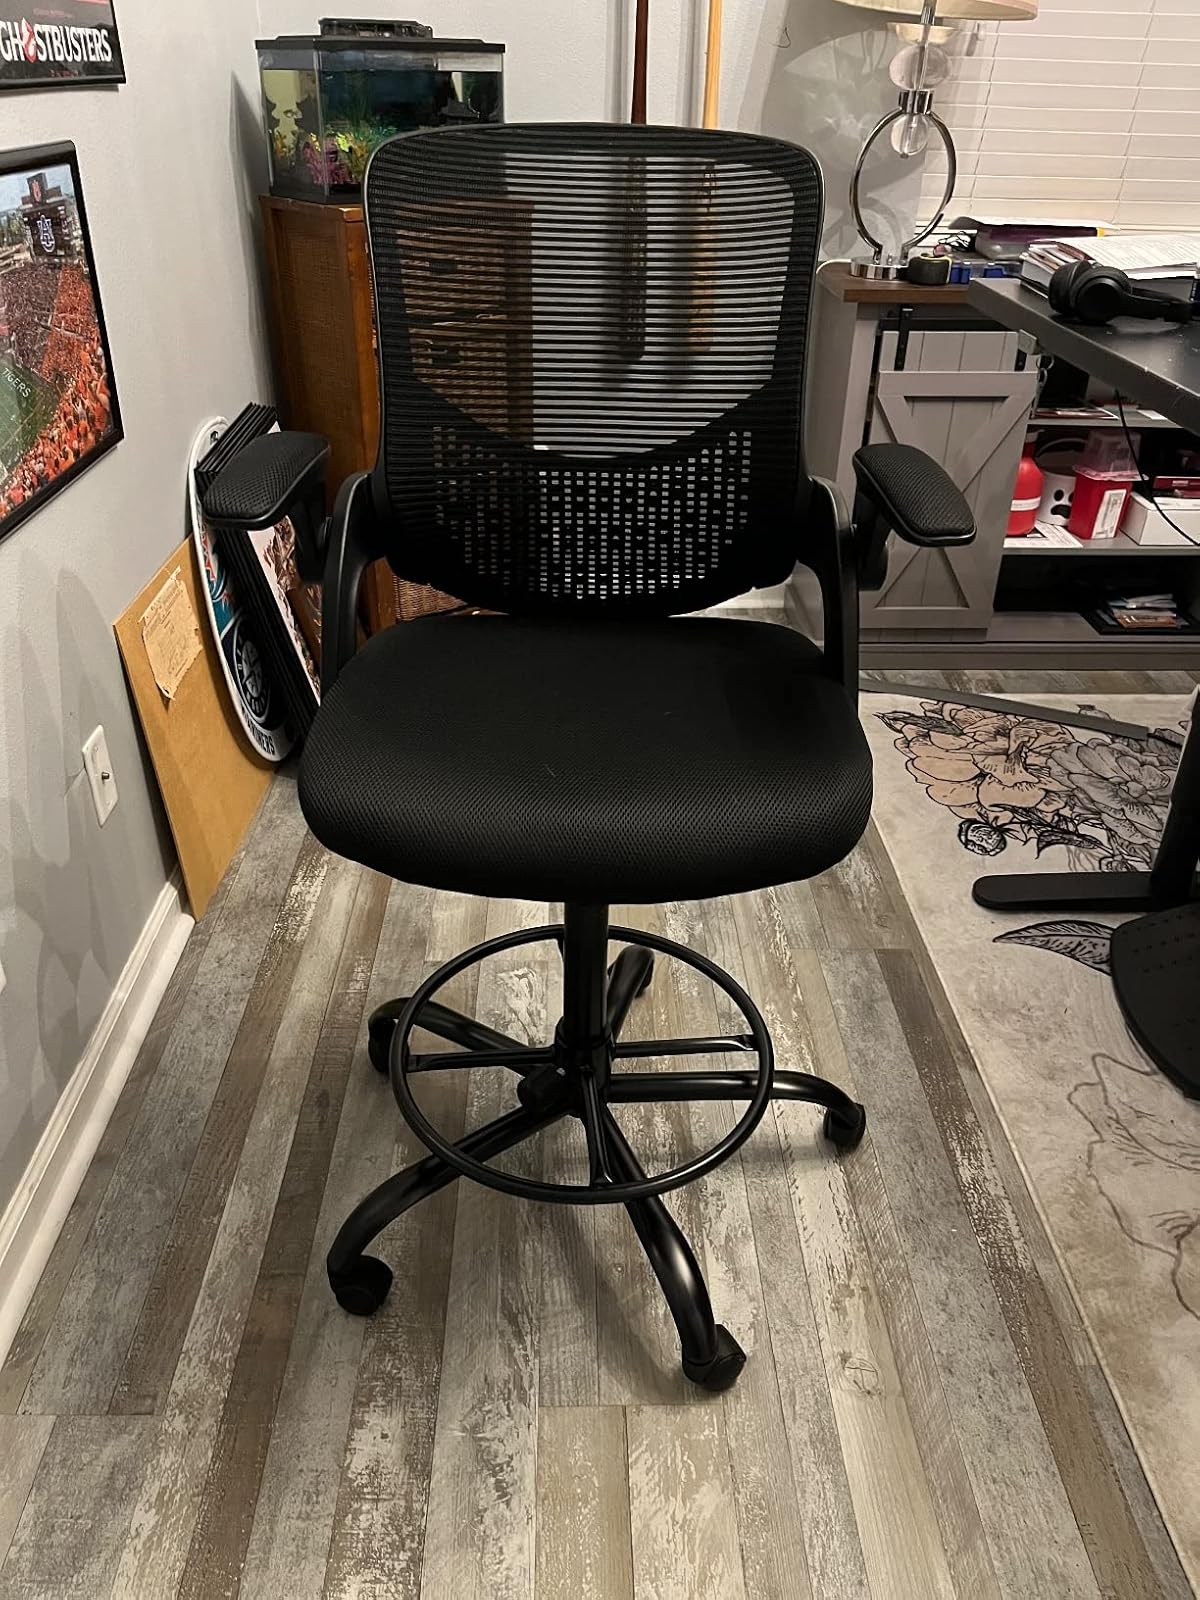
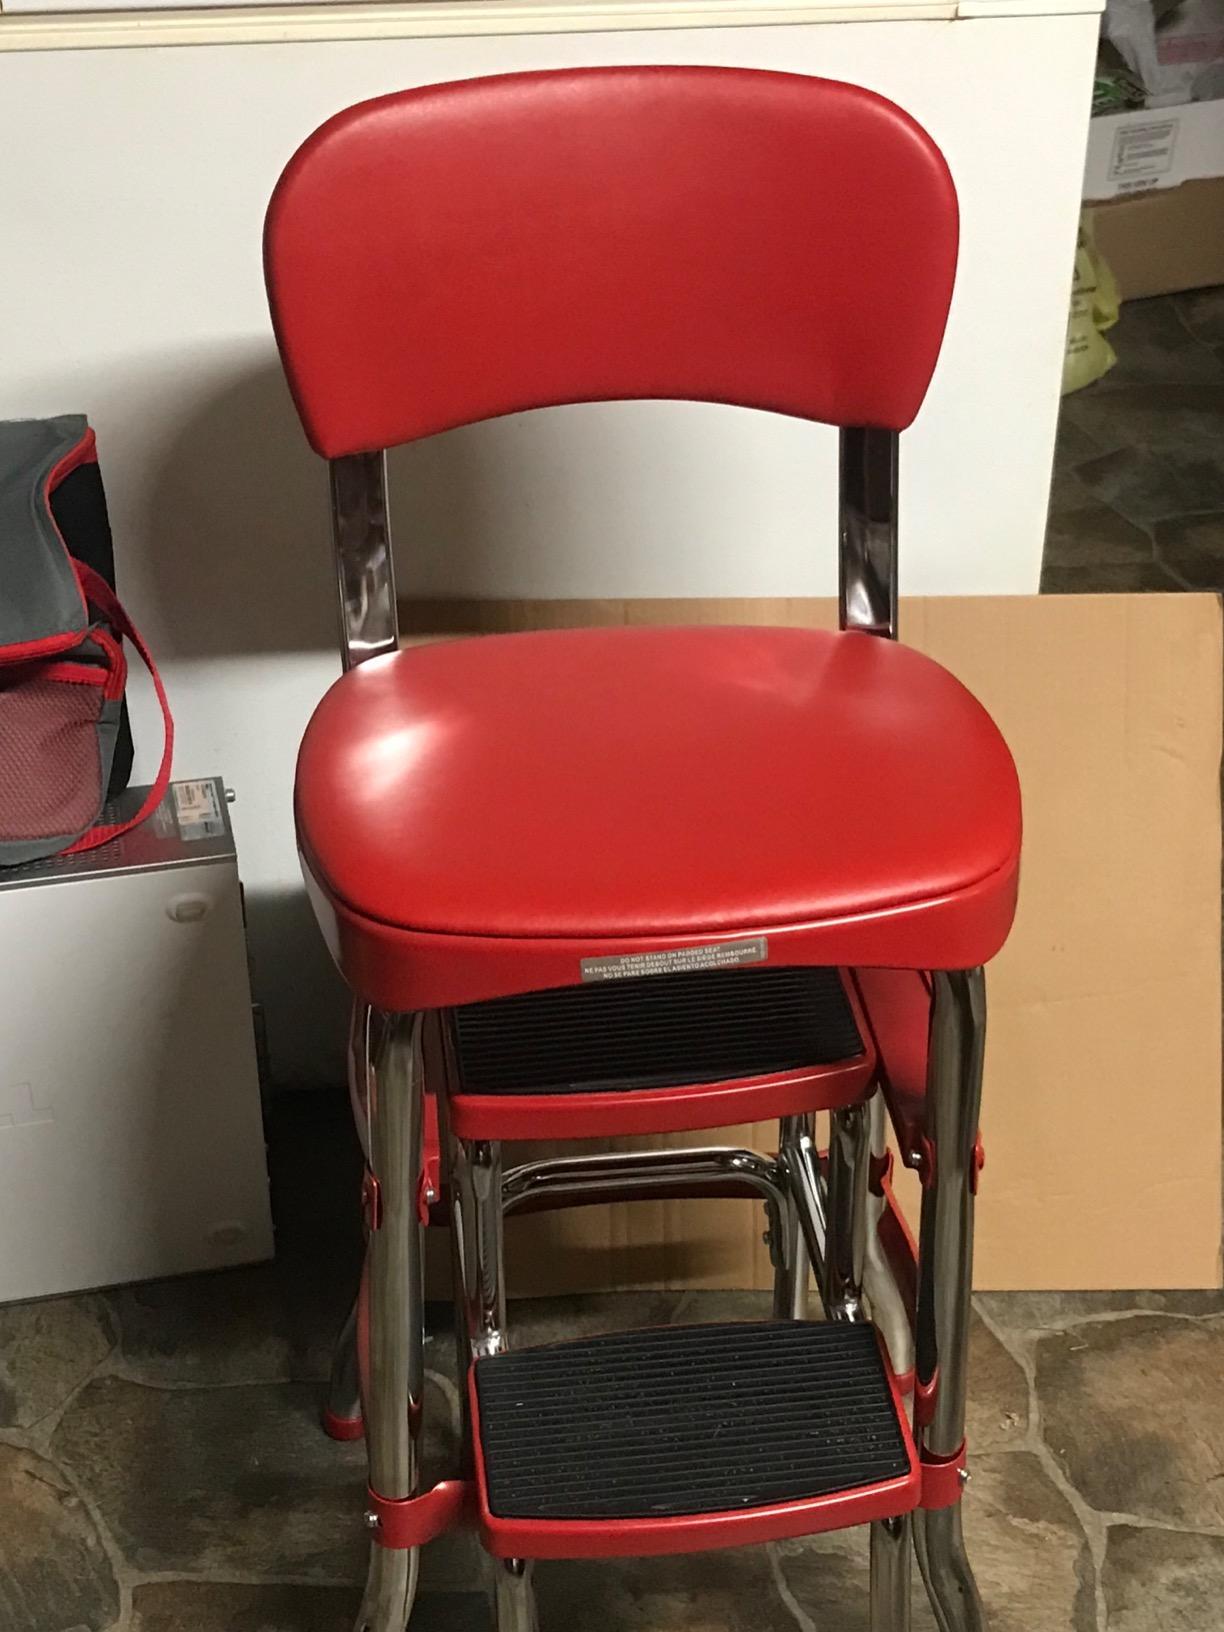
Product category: items_chair
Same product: no